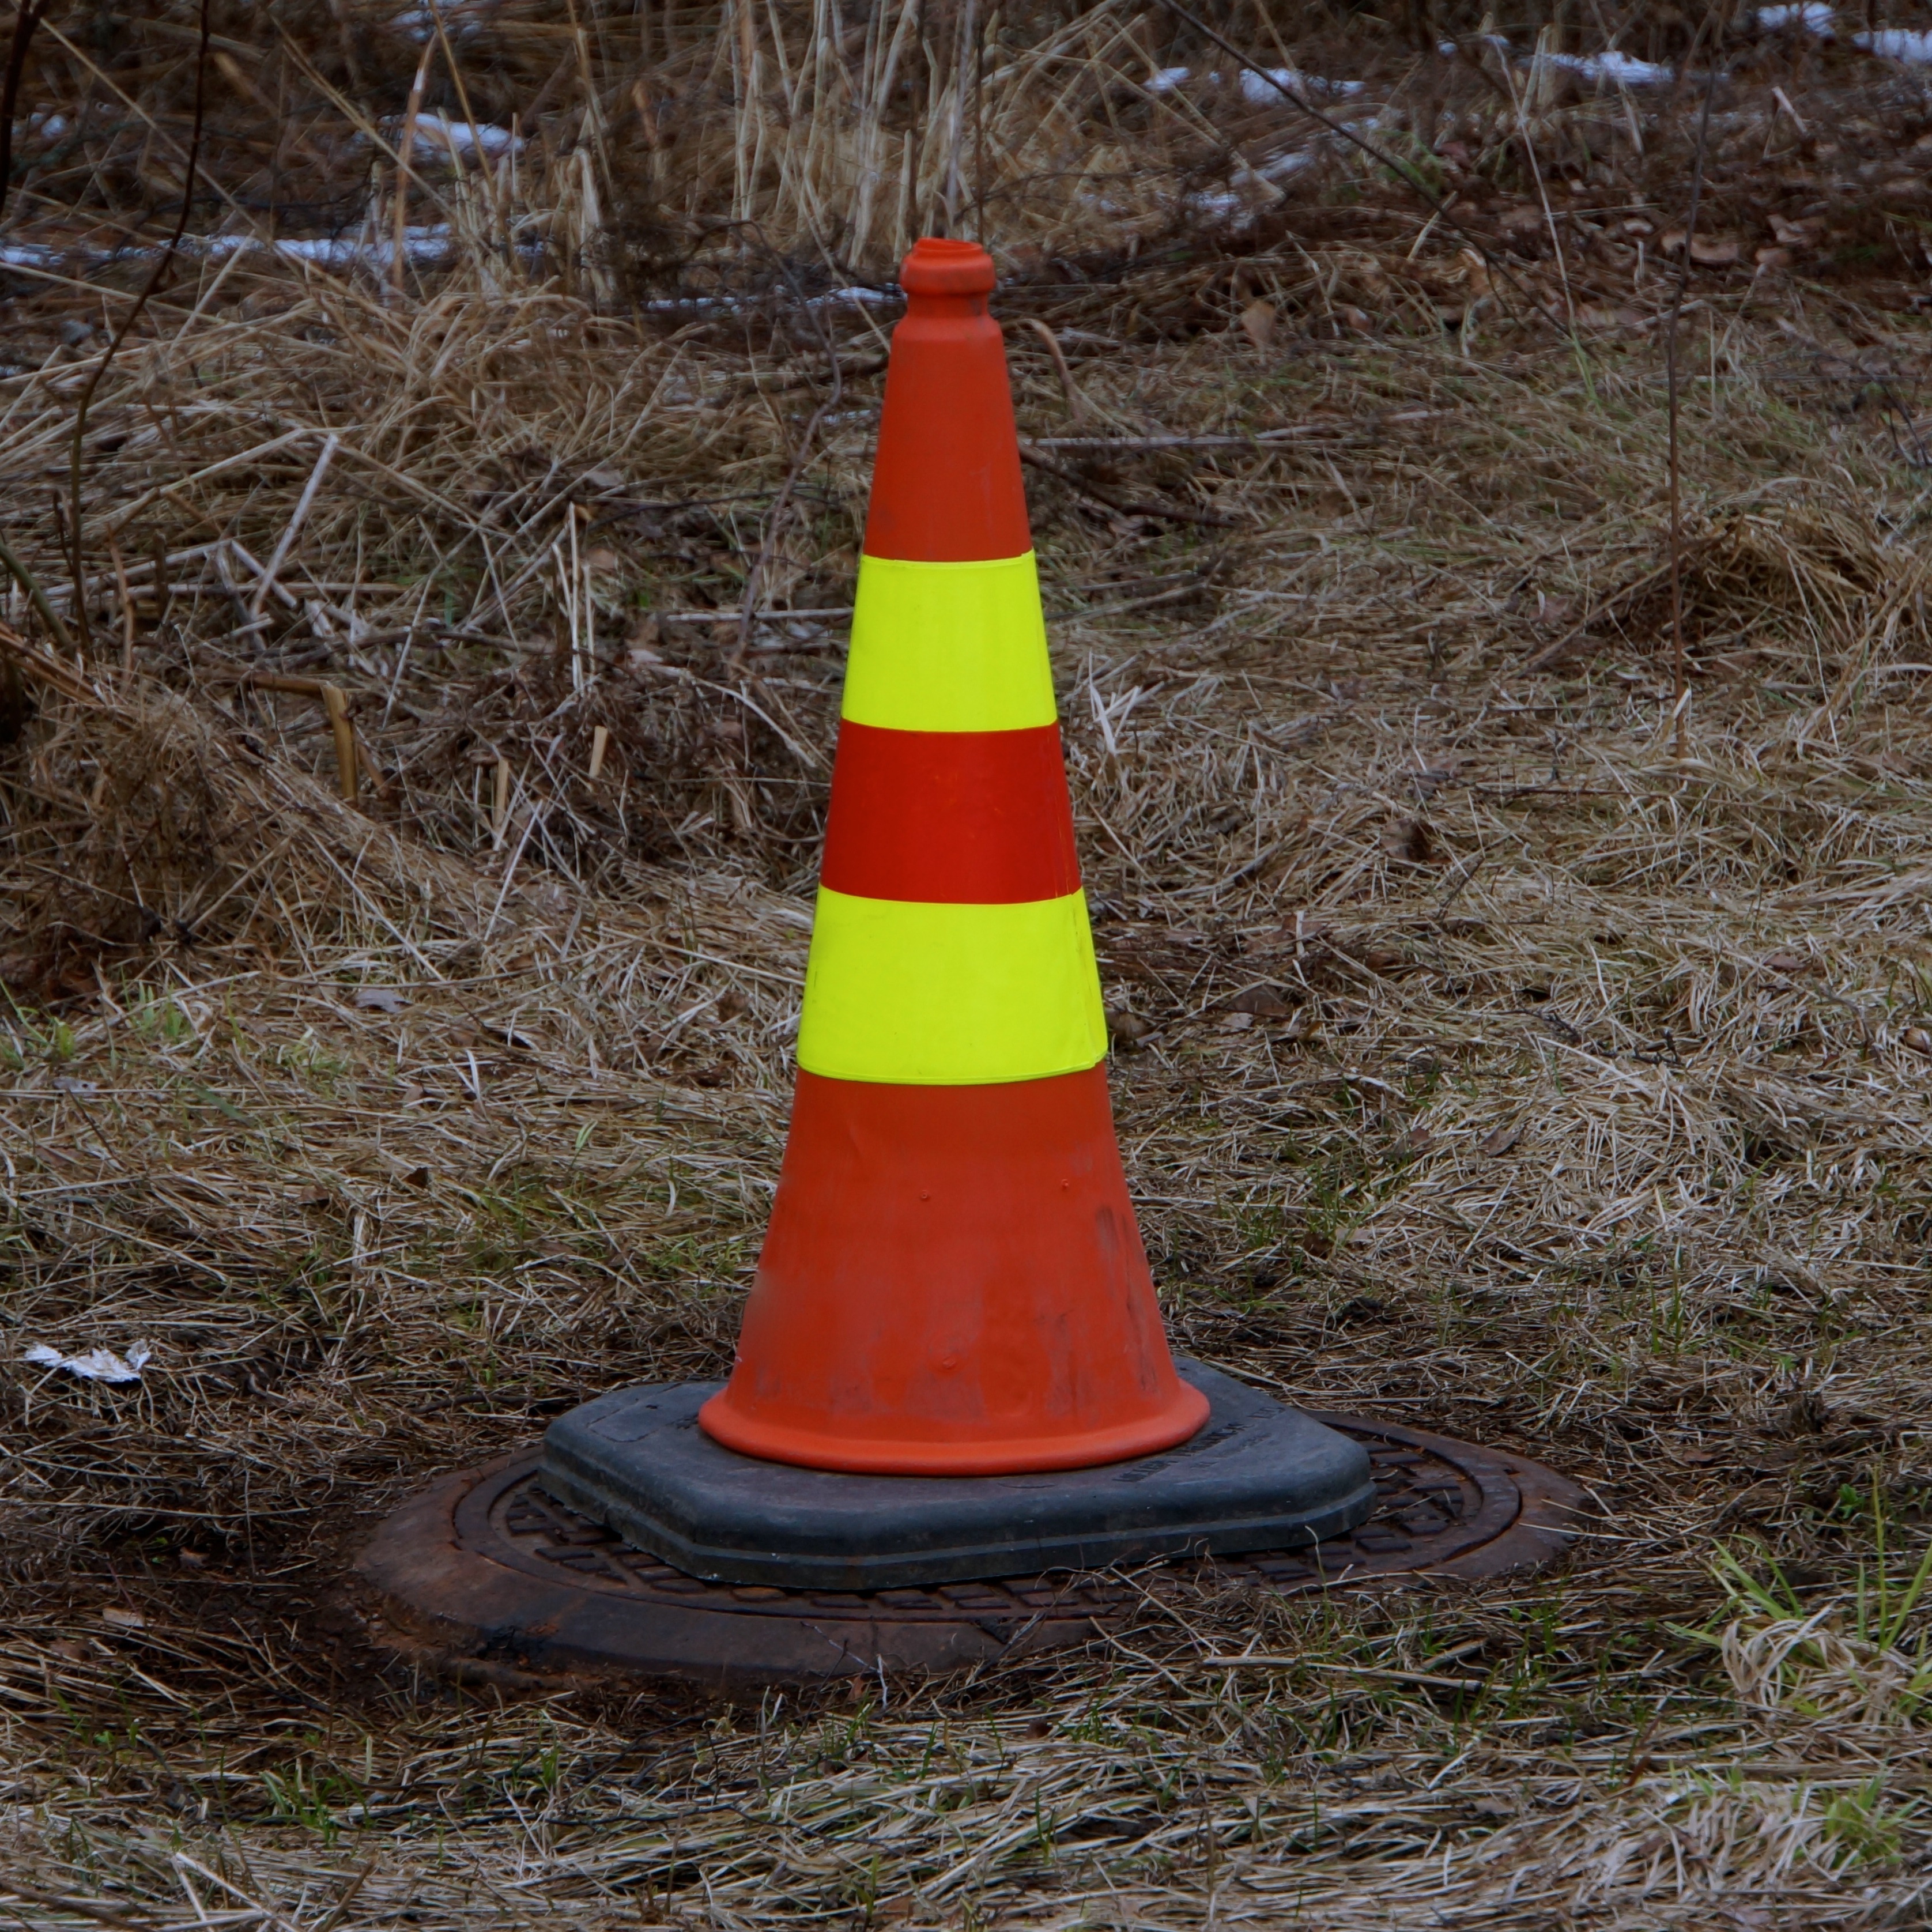
soil, cone, sculpture, dash, reflector, warn, safety cone, attention symbol